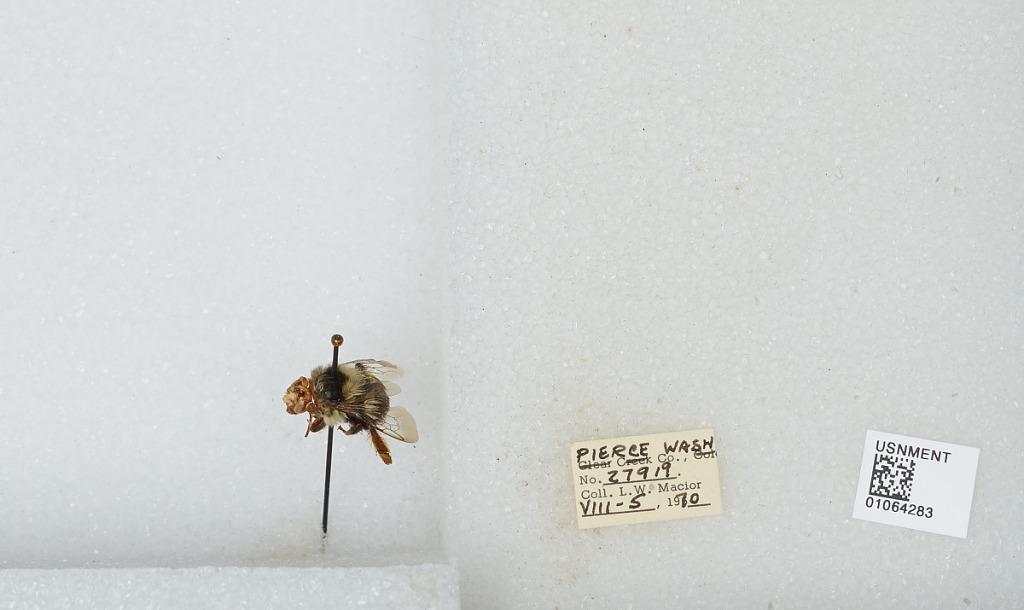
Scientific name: Bombus bifarius nearcticus
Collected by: L. Macior
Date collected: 1970-8-5
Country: United States
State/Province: Washington
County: Pierce
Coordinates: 47.05, -122.12